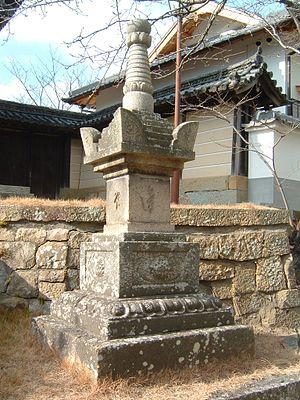
Un tō, parfois aussi appelé buttō ou tōba est la version japonaise de la pagode chinoise, elle-même interprétation du stūpa indien. Les pagodes sont typiquement bouddhistes et représentent une importante composante des complexes de temples bouddhistes japonais. Cependant, comme jusqu'à l'interdiction du mélange des kamis et des Bouddhas en 1868, un sanctuaire shinto était également un temple bouddhiste et réciproquement, il n'est pas rare d'en trouver aussi dans des sanctuaires. Itsukushima-jinja par exemple en possède un.